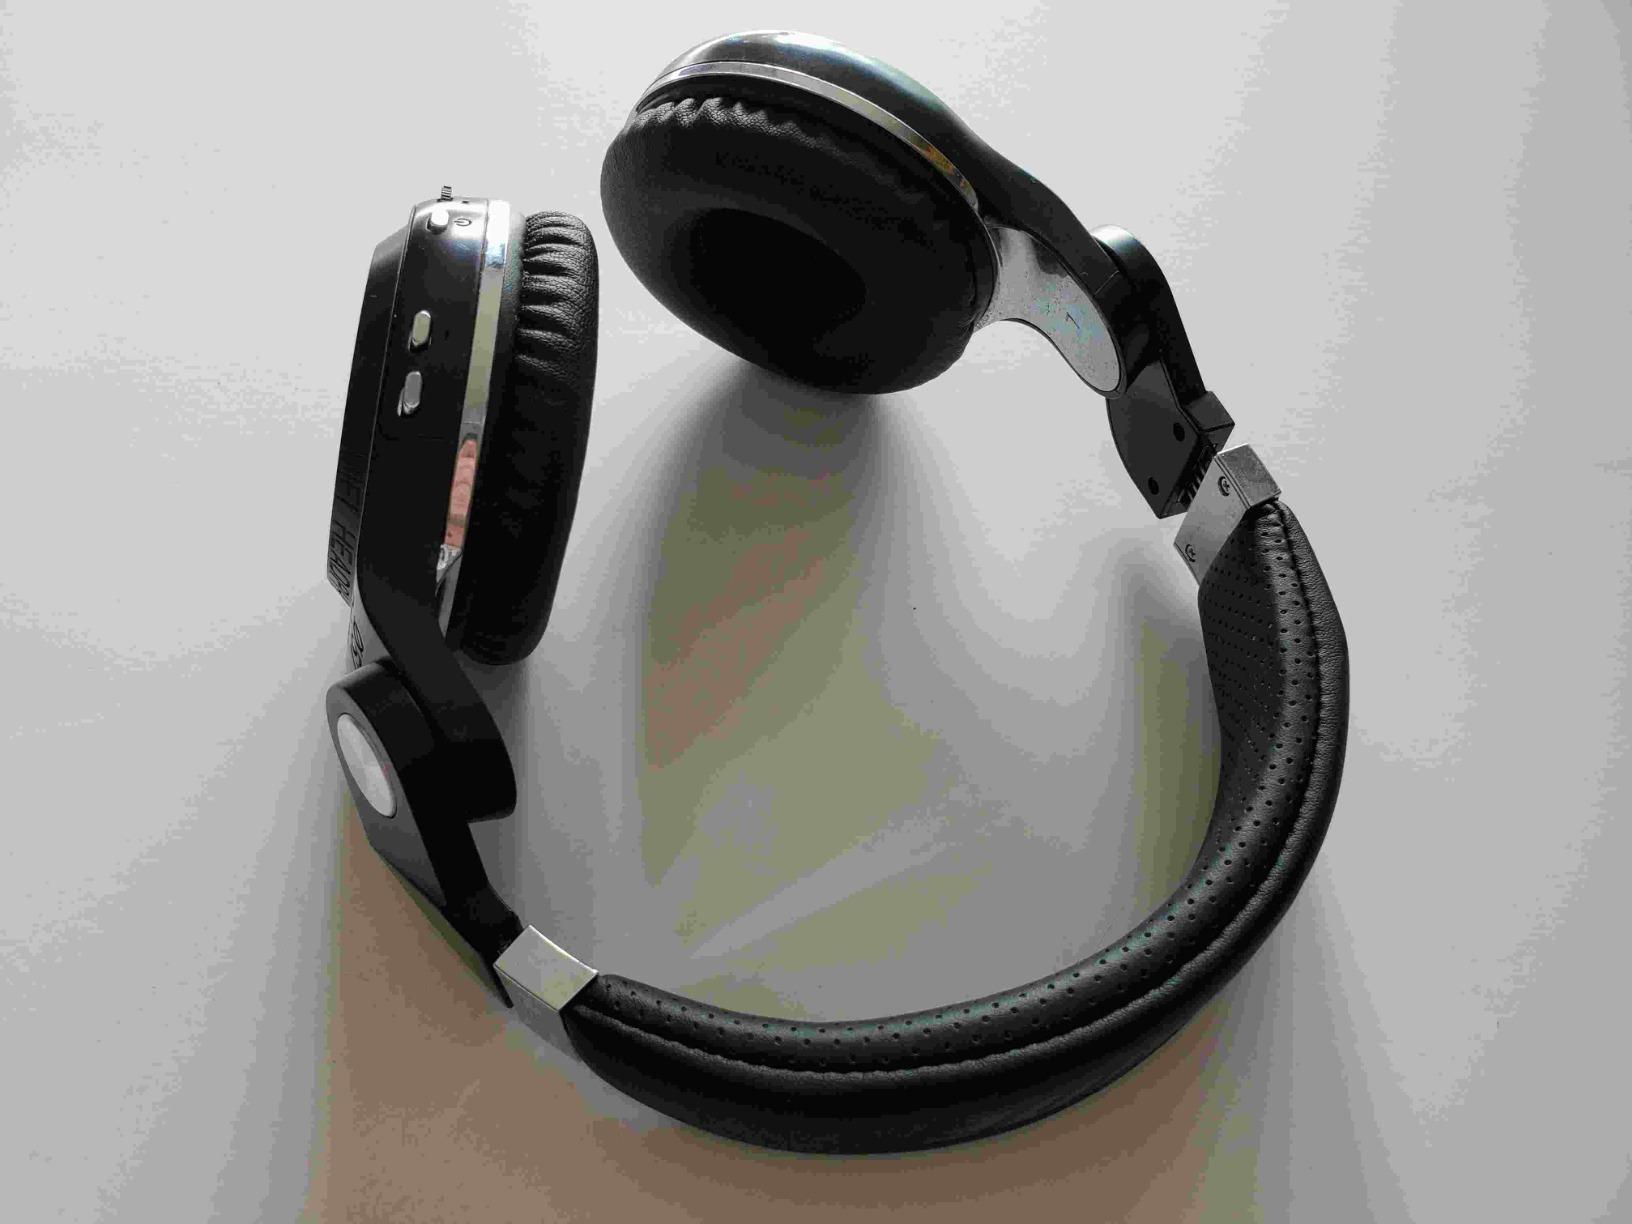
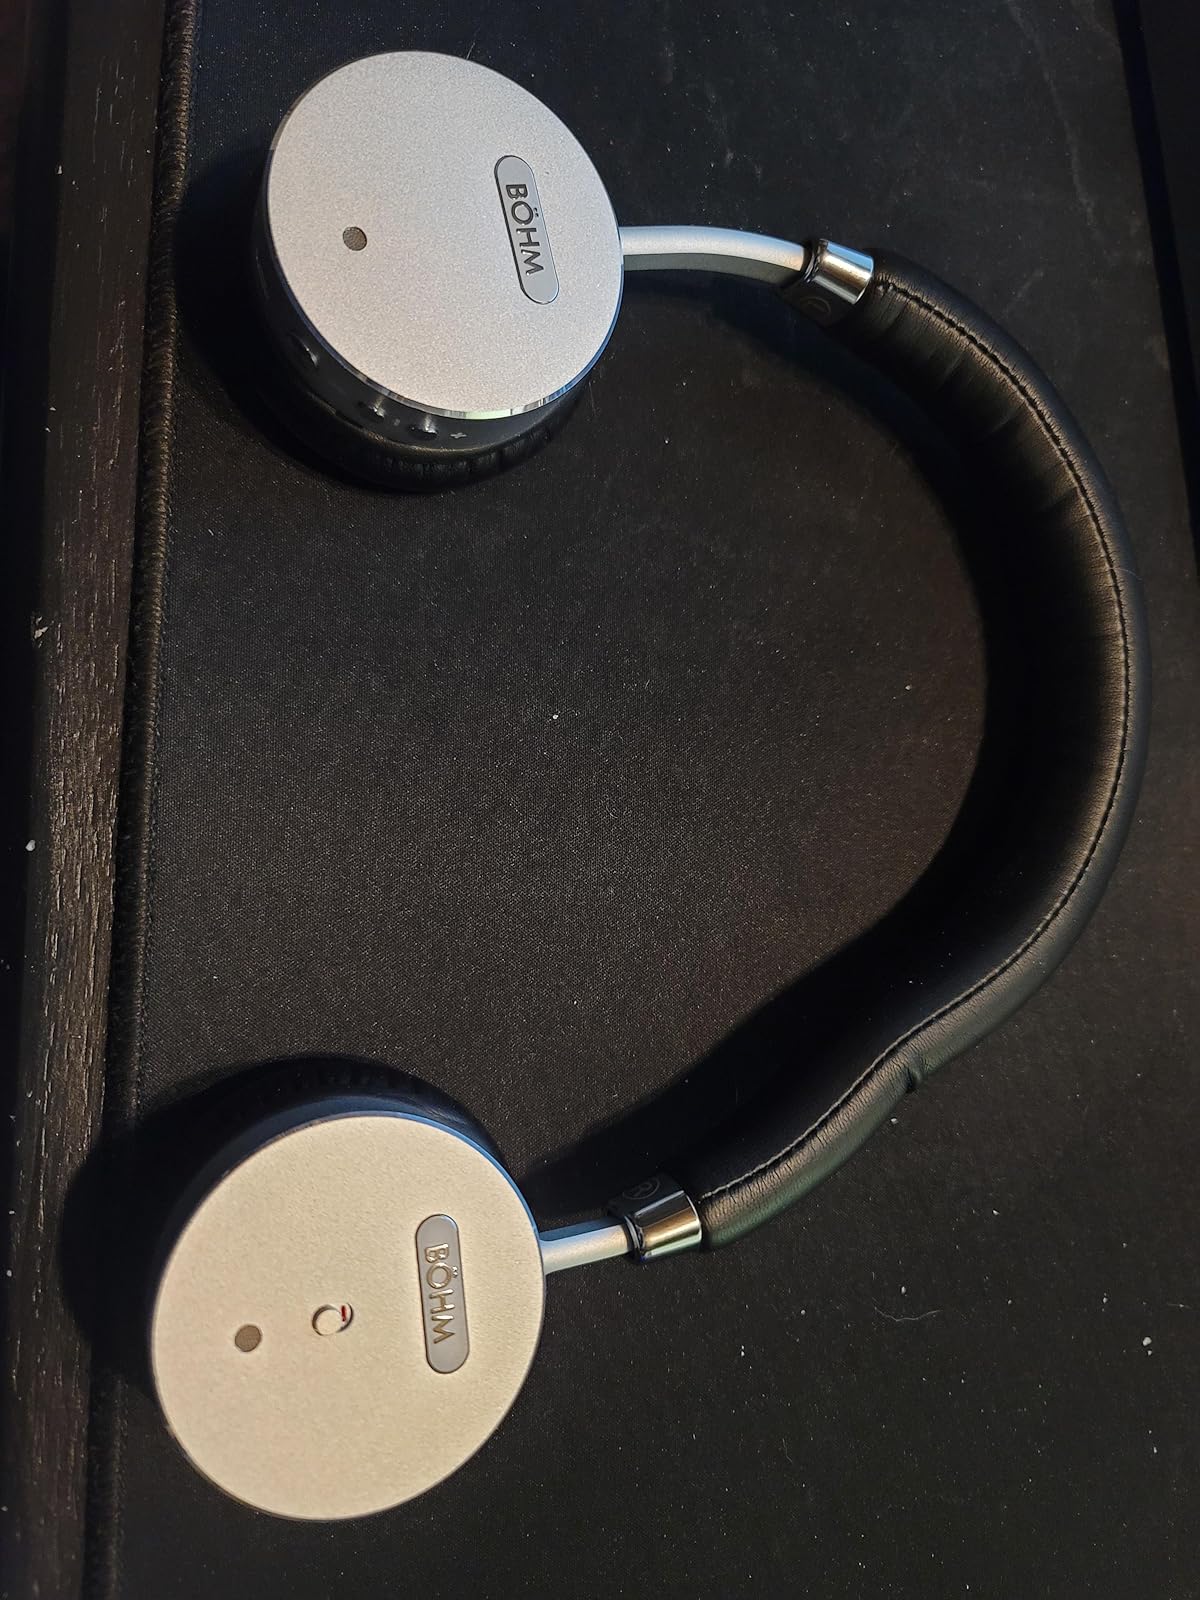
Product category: headphones
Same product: no